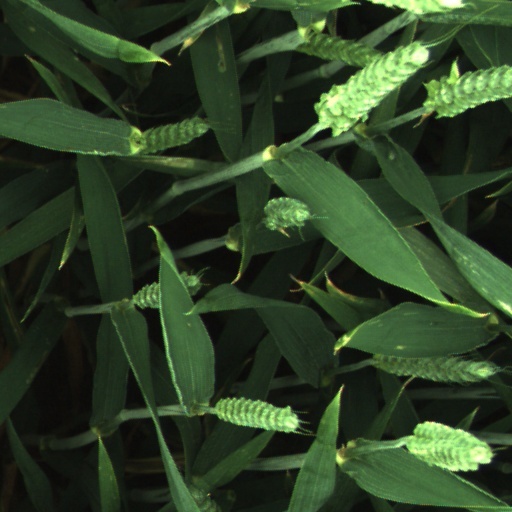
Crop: wheat